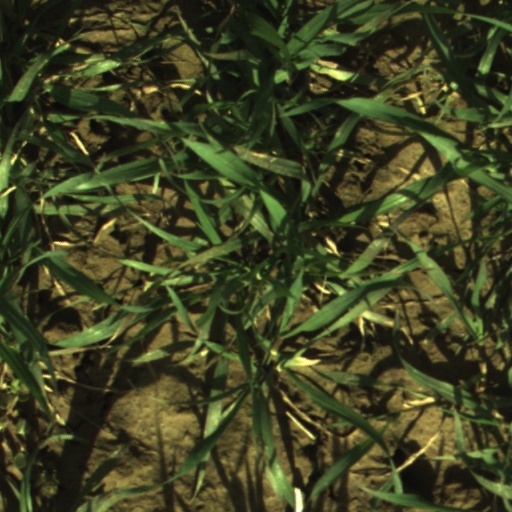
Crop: wheat